John Adamson (physician)

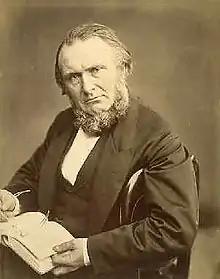
Adamson circa 1865

John Adamson (12 December 1809 – 11 August 1870) was a Scottish physician, pioneer photographer, physicist, lecturer and museum curator. He was a highly respected figure in St Andrews, and was responsible for producing the first calotype portrait in Scotland in 1841. He taught the process to his brother, the famous pioneering photographer Robert Adamson. He was curator of the Literary and Philosophical Society Museum at St Andrews from 1838 until his death.